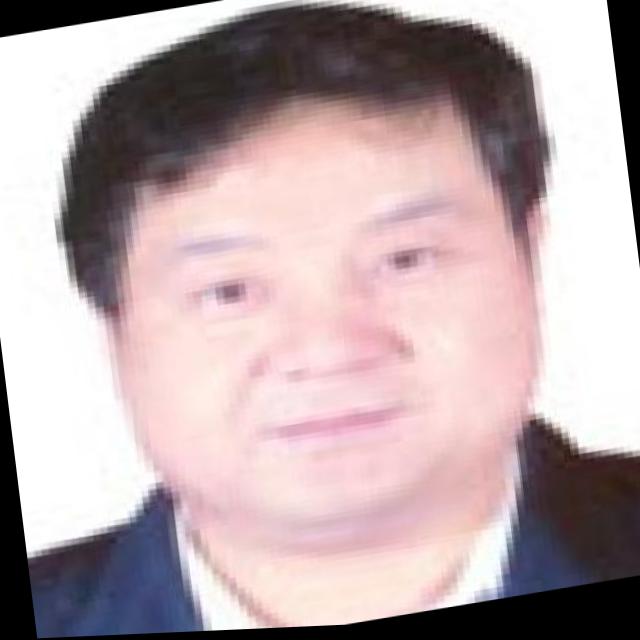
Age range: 45-64